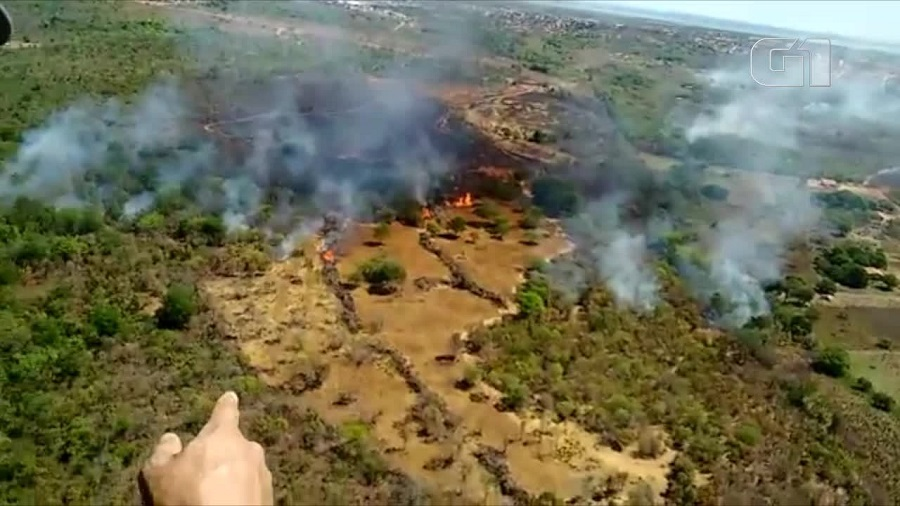
Fire: yes
Smoke: yes